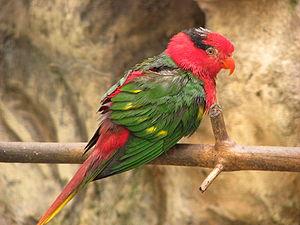
Charmosyna est un genre de Lori de la famille des Psittacidae qui comprend 13 espèces vivantes. Certaines espèces présentent un plumage essentiellement vert et d'autres rouge vif, mais toutes possèdent des rectrices médianes plus longues que les autres. La plupart des espèces sont très rares dans la nature et pratiquement inexistantes en captivité.
Le Lori de Josephine est une espèce d'oiseaux appartenant à la famille des Psittacidae. Cette espèce est endémique de Nouvelle-Guinée.